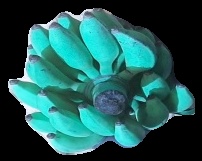
Variety: elakki-bale
Grade: grade3